Lechia Gdańsk & Śląsk Wrocław (Fan Friendship)

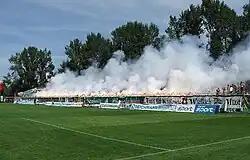
Śląsk fans in 2003. The "Trzej Królowie Wielkich Miast" banner can be seen on the right

The Three Kings of Great Cities alliance was created in 1994 when Wisła Kraków formed an agreement with Śląsk Wrocław. Lechia and Wisła already had an agreement which dated back to 1973, with the two teams splitting from that agreement at least once. The friendship between the three teams was created to combat the large "The Great Triad", the alliance between Arka Gdynia, Cracovia and Lech Poznań. The alliance ended in 2016 with Wisła Kraków intending to form a friendship with Ruch Chorzów. This upset both Lechia and Śląsk fans as fans of Ruch Chorzów and Widzew Łódź were involved in the murder of a Śląsk fan in 2003. The main Lechia Gdańsk fan group posted that the decision for Wisła to form a friendship with Ruch was unacceptable for the fans of Lechia, and that the friendship was to be terminated. The main Śląsk Wrocław fan group posted a similar response the following day officially ending the TKWM alliance.